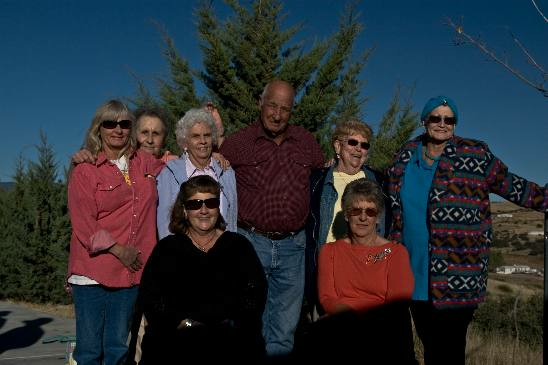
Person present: Yes